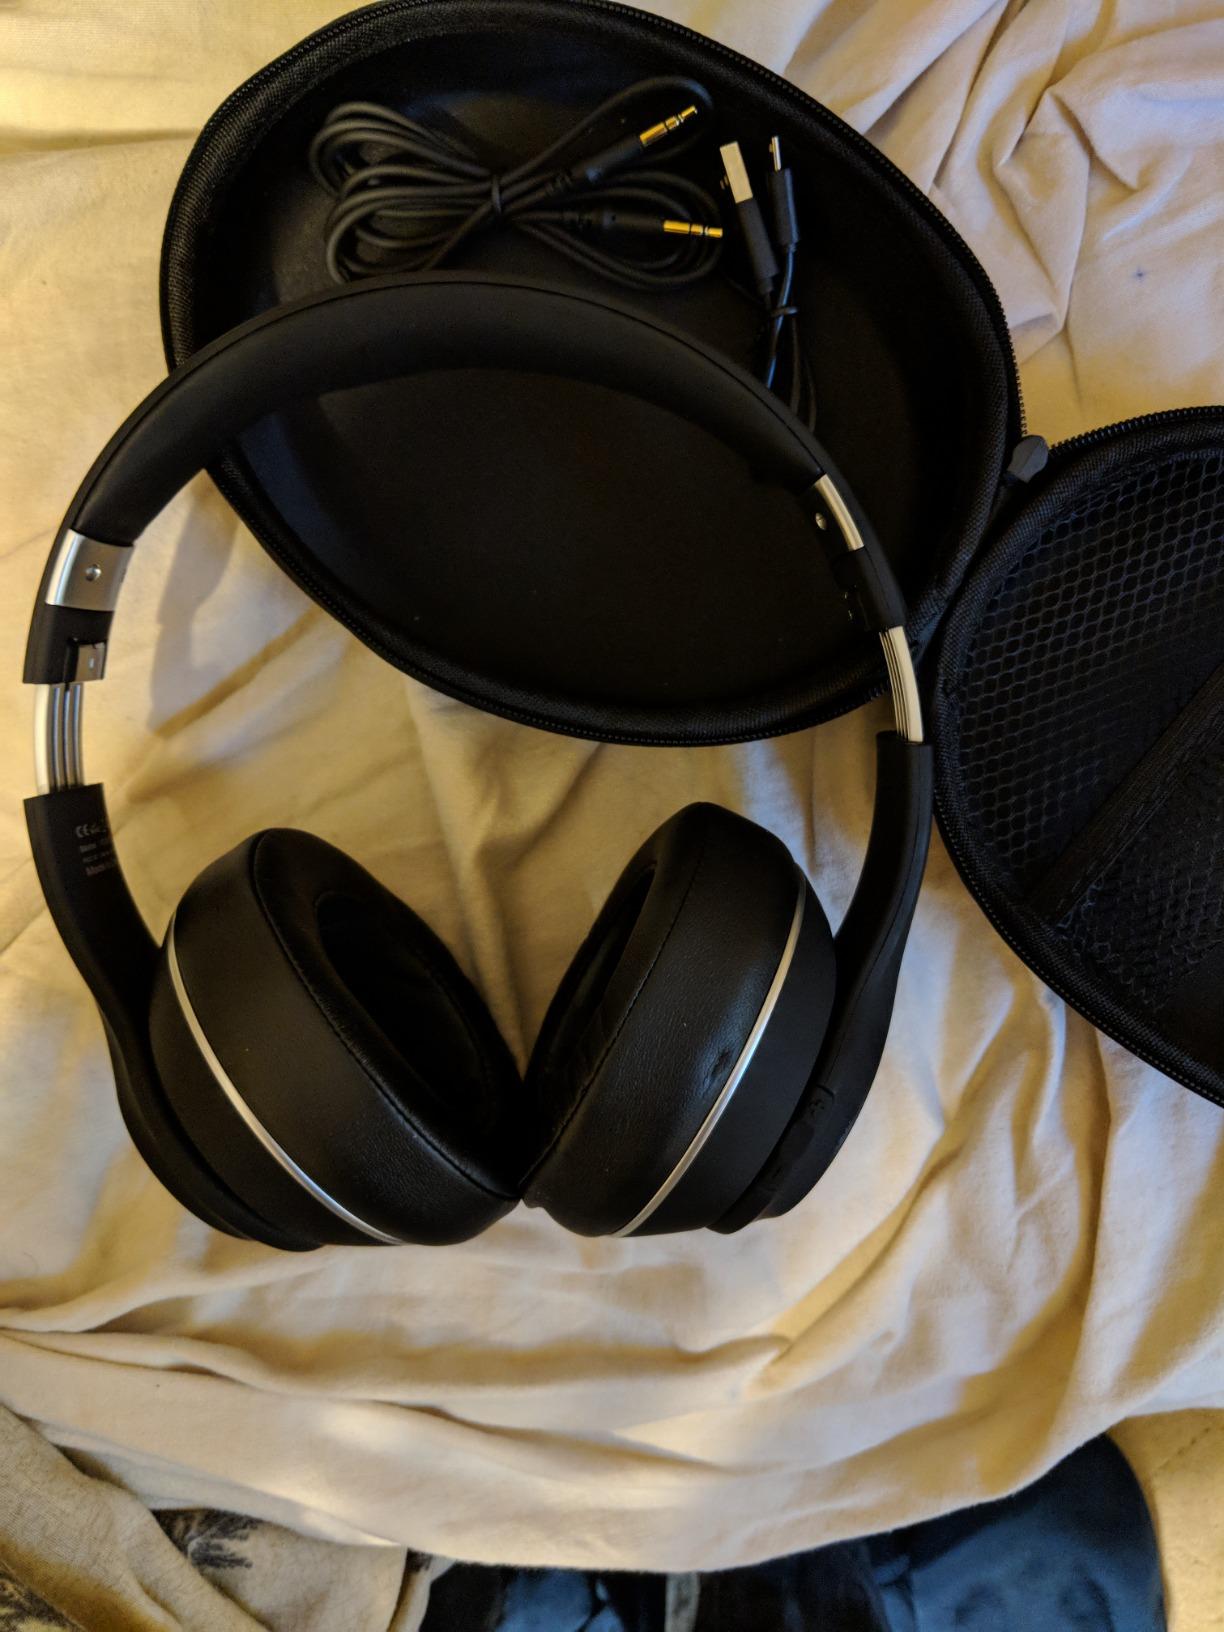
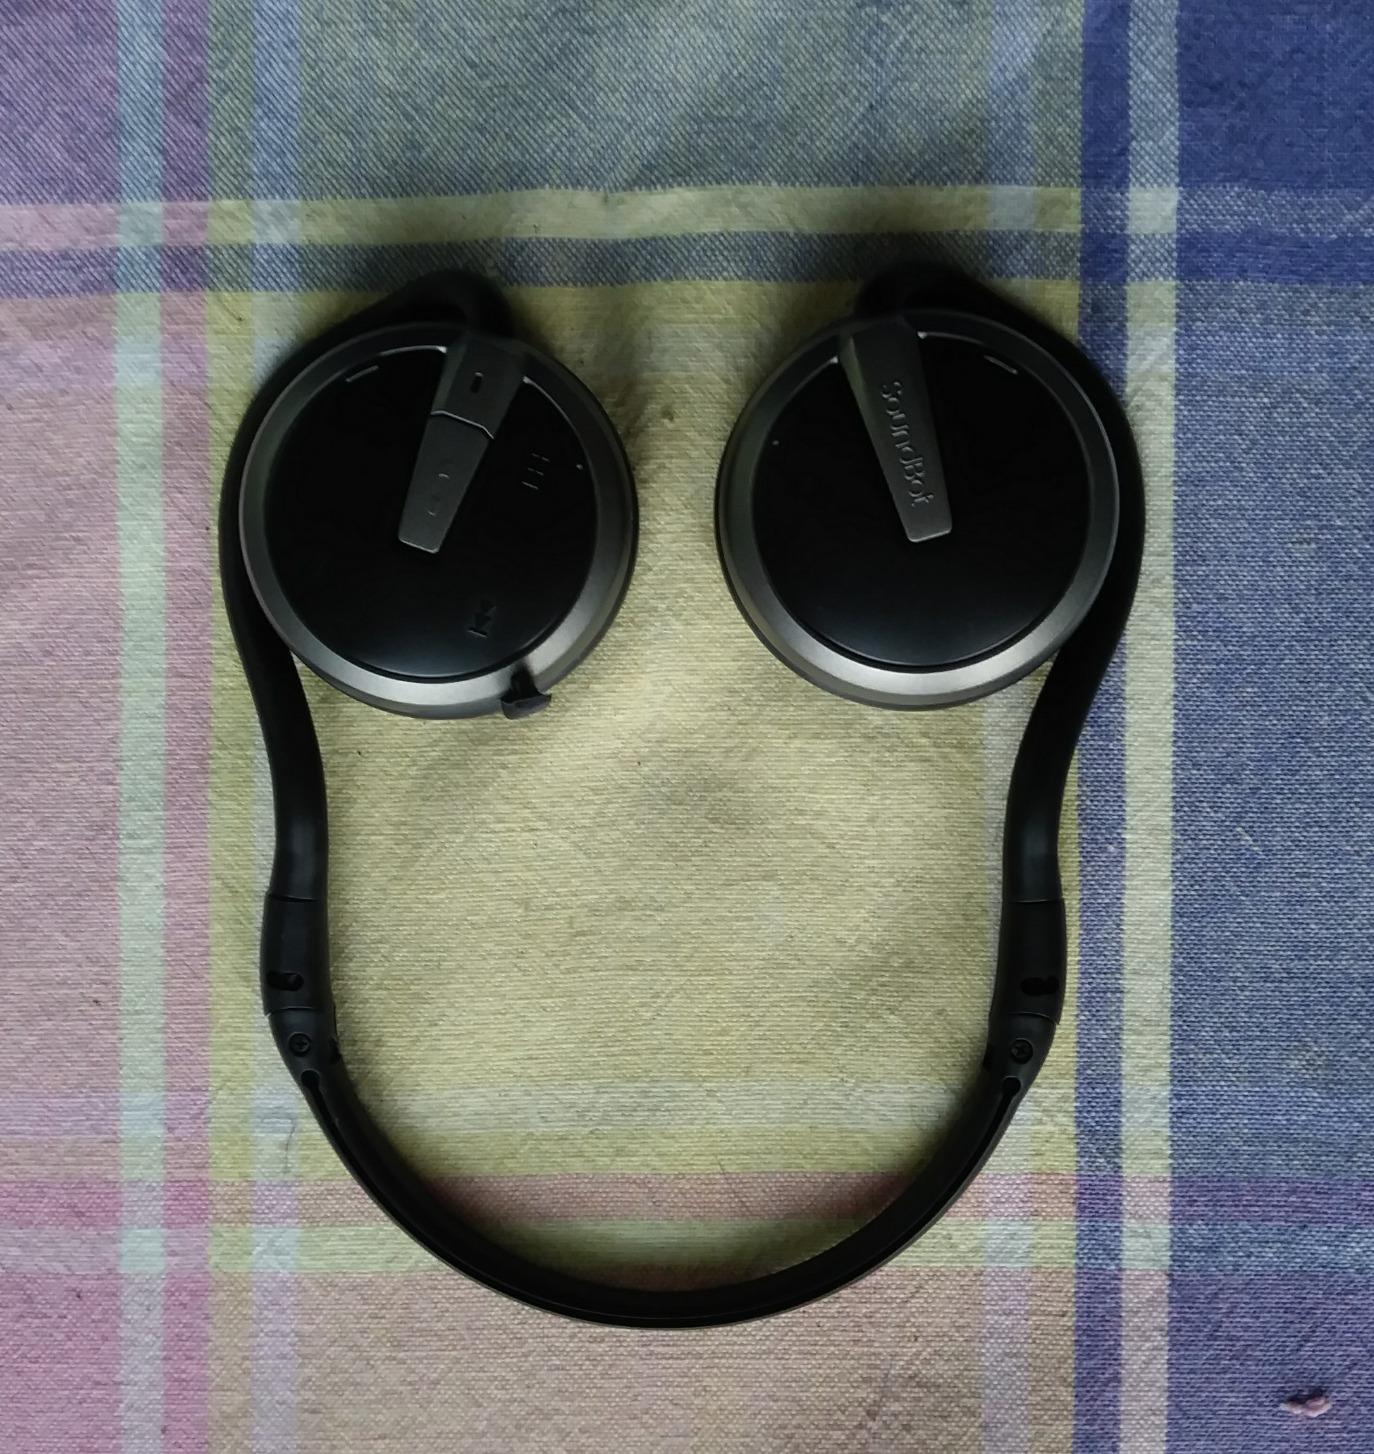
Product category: headphones
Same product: no